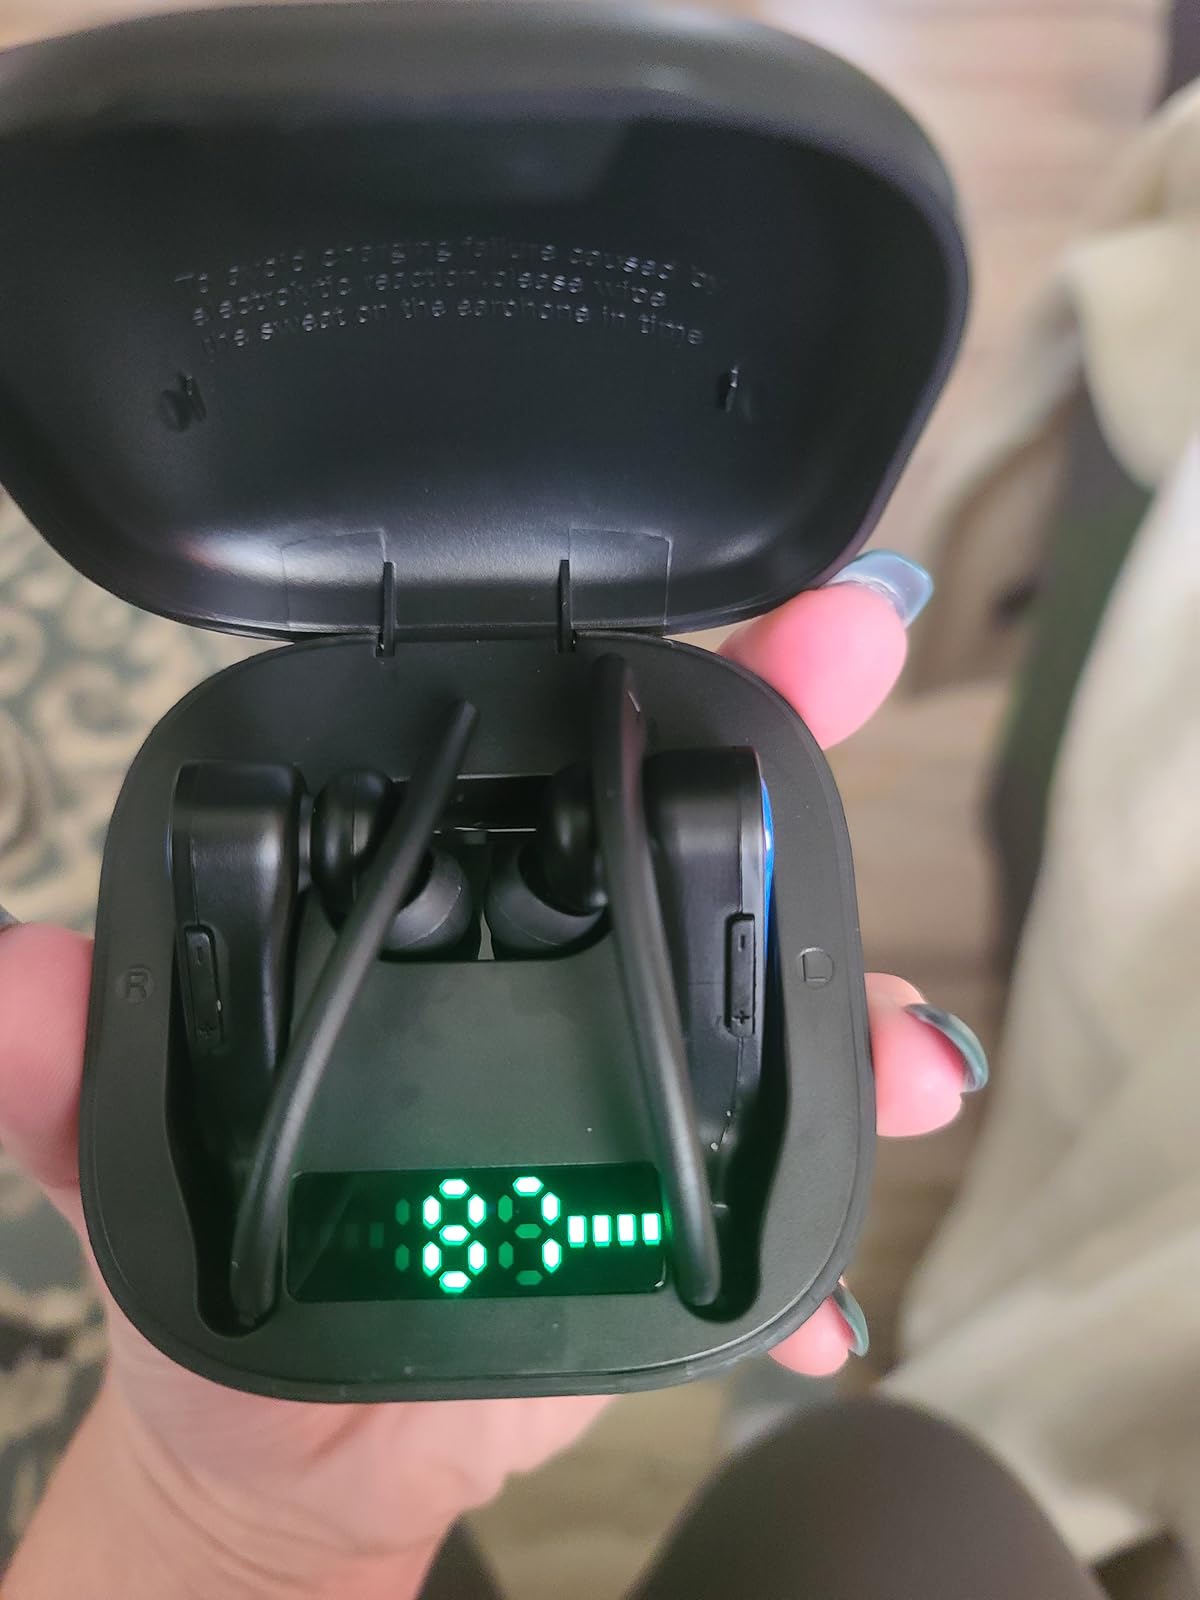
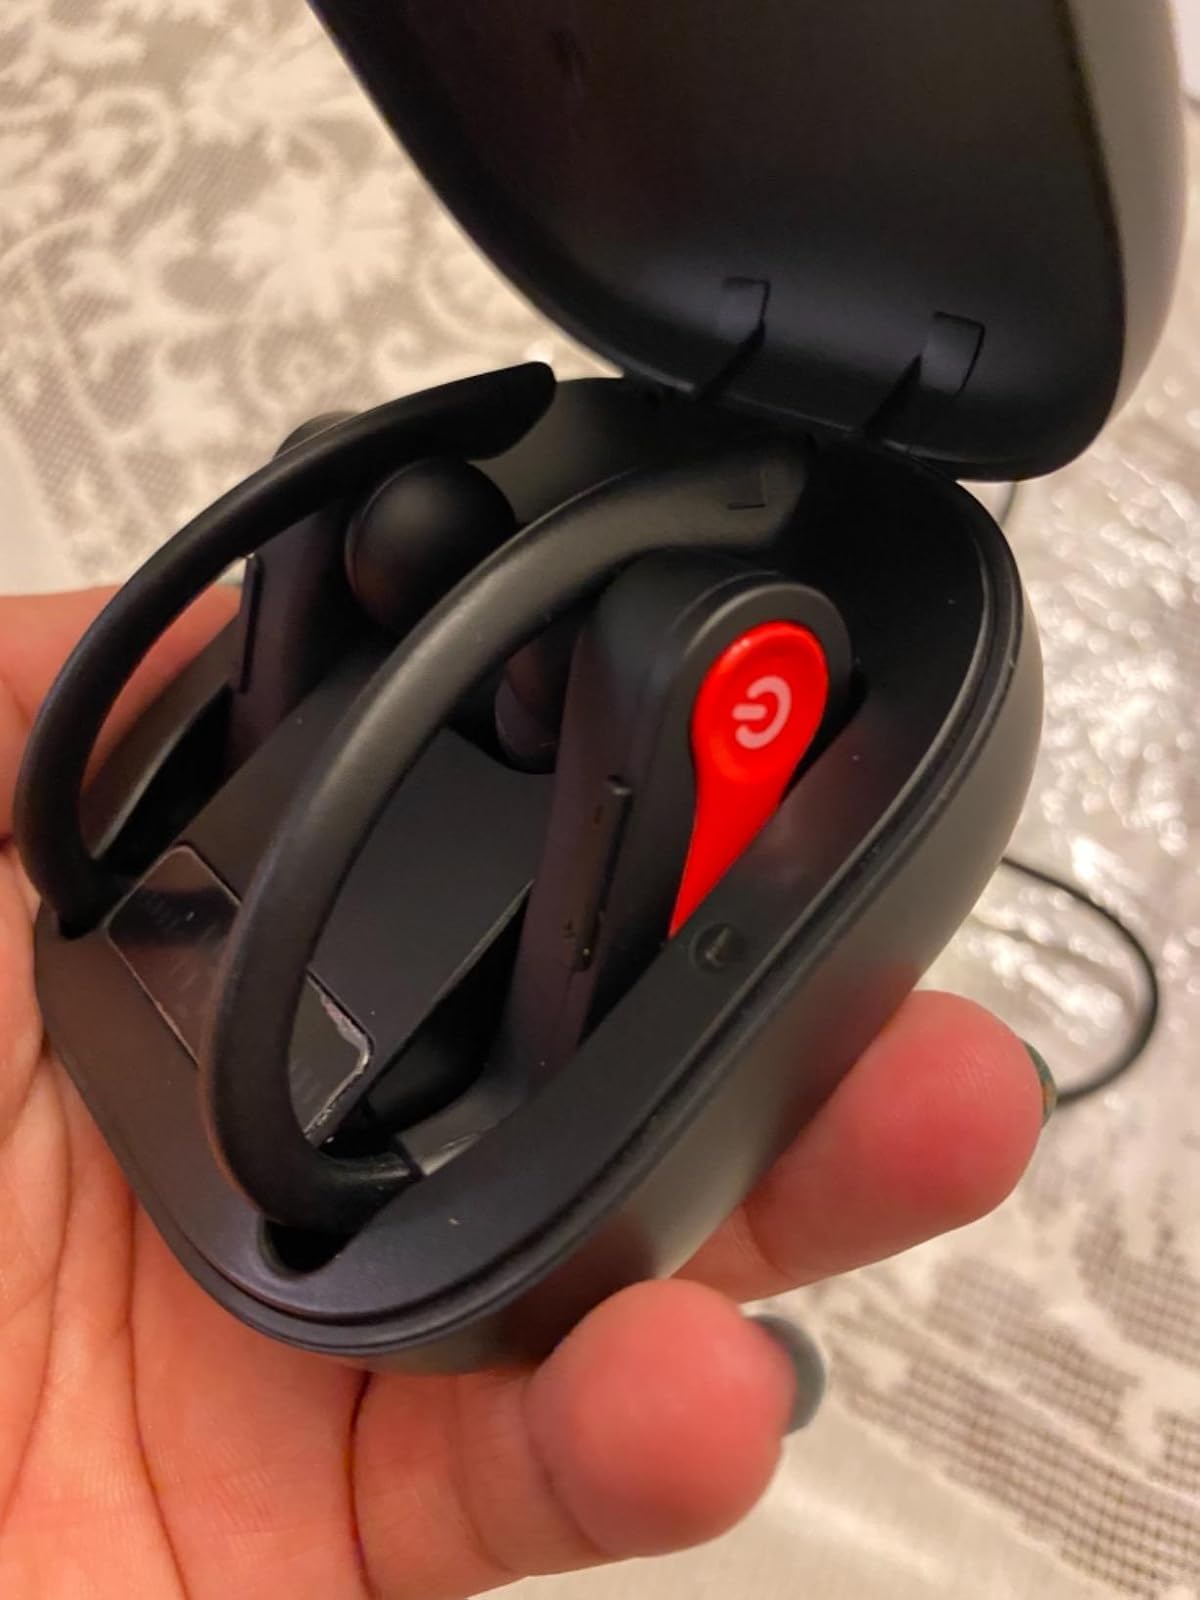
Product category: earbuds
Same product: no